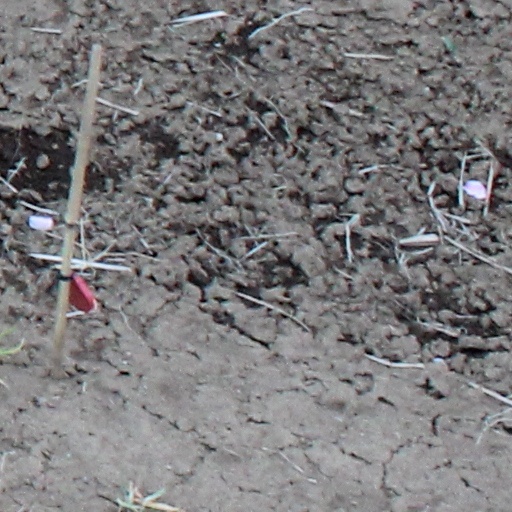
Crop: wheat